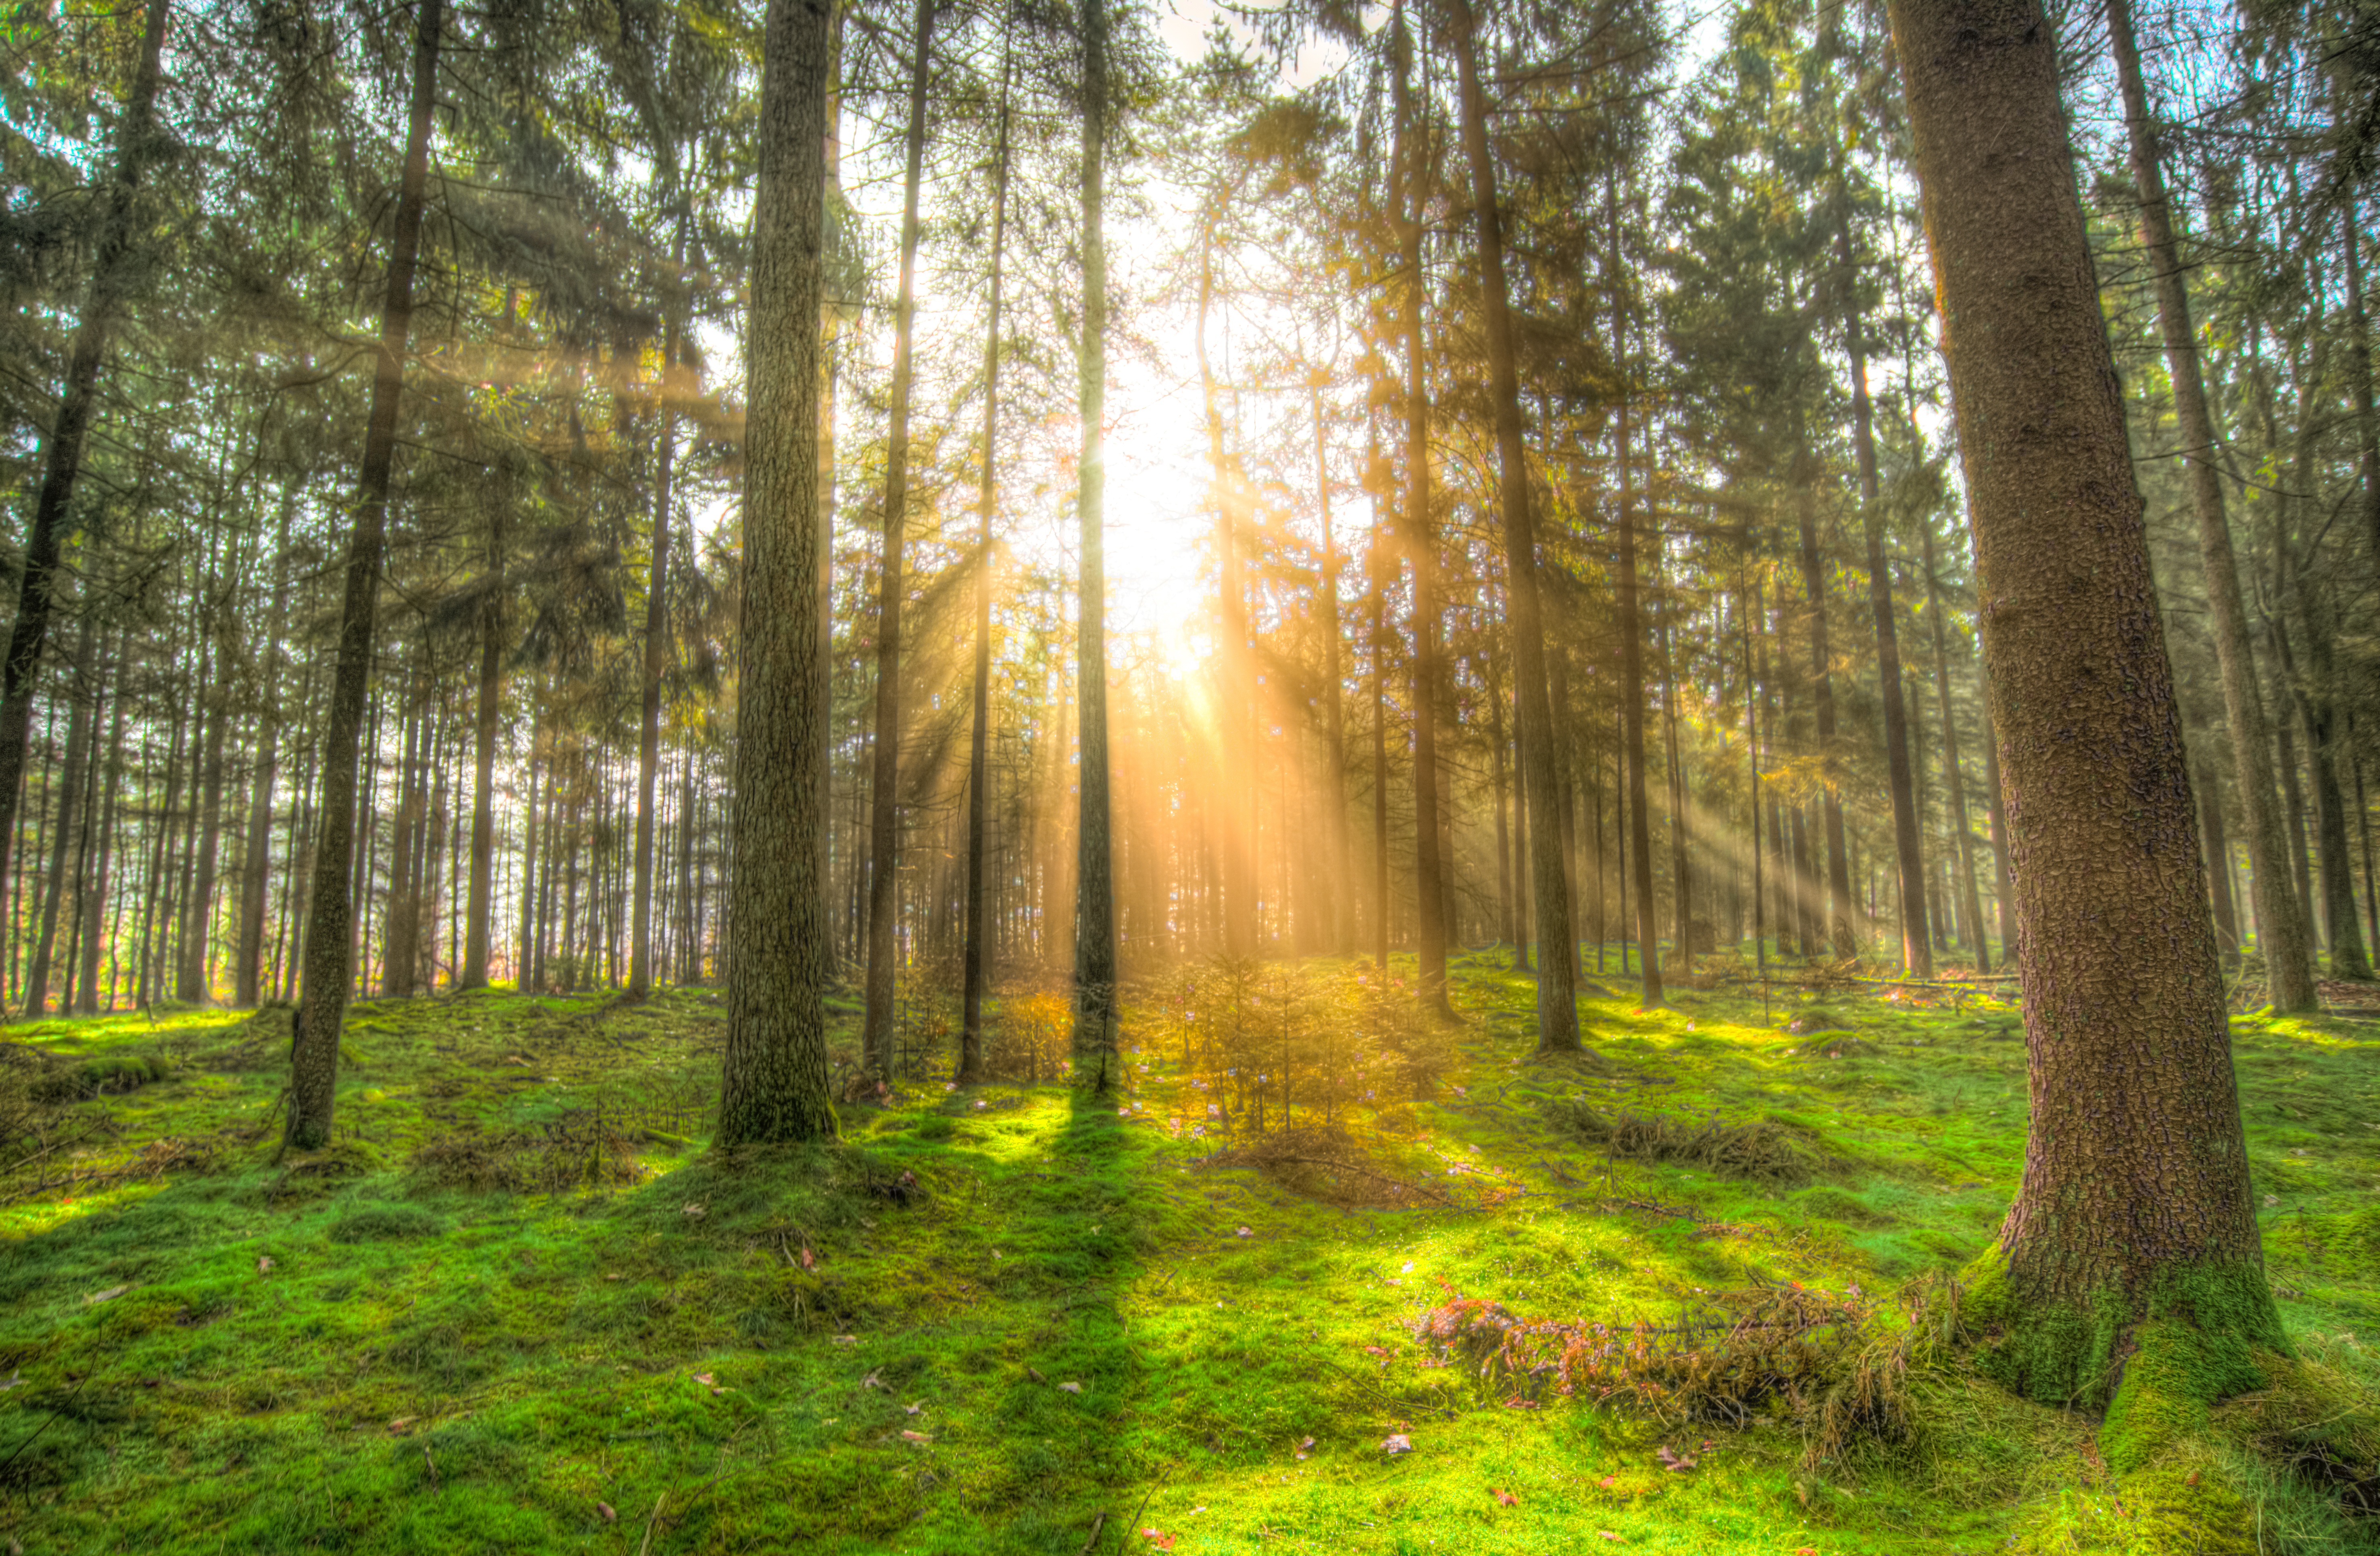
landscape, tree, nature, forest, outdoor, light, plant, wood, sunshine, sun, meadow, sunlight, leaf, environment, rural, green, scenic, natural, autumn, park, scenery, shadow, yellow, sunny, hdr, spruce, daylight, bright, deciduous, rays, grove, scene, woodland, habitat, ecosystem, biome, old growth forest, natural environment, geographical feature, atmospheric phenomenon, woody plant, temperate broadleaf and mixed forest, temperate coniferous forest